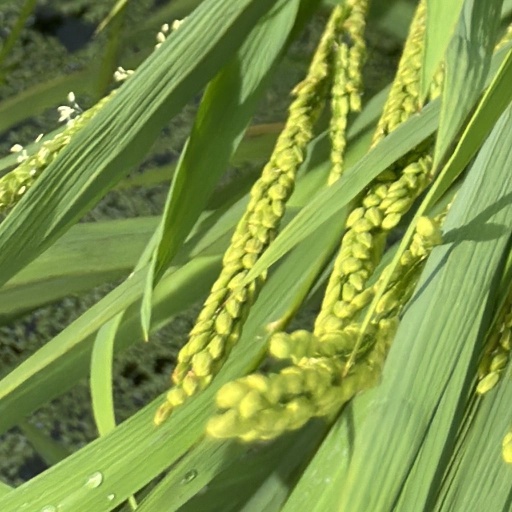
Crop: rice